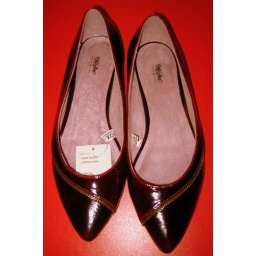
&lt;b&gt;&lt;i&gt;so stacy &amp;amp; cLinton!!!&lt;/i&gt;Luvin' iT!&lt;/b&gt;zipper running all around the shoesperfect pair for the pLum pLaid gLam dress